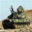
Label: tank